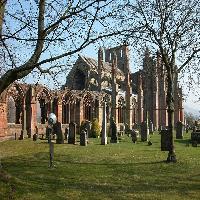
Weather: sun or clear